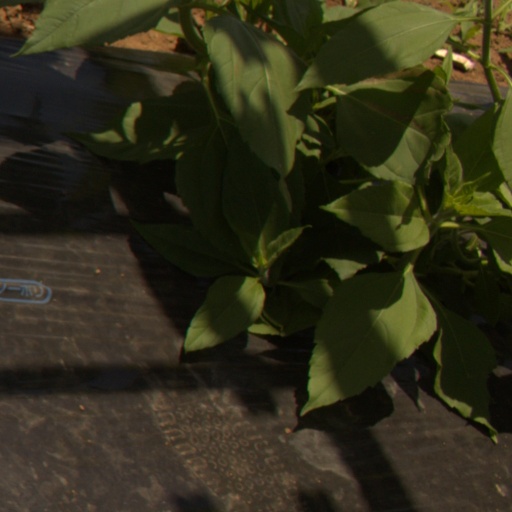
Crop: Jerusalem artichoke